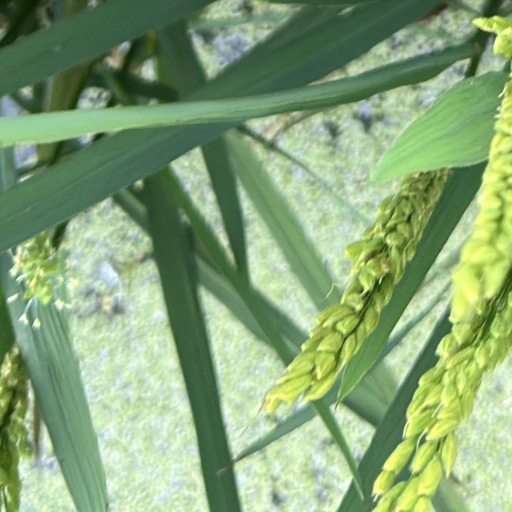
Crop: rice